Kota Ibushi

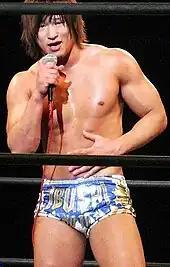
Ibushi in March 2015

On October 7, 2013, Ibushi, along with Naoki Sugabayashi and Sanshiro Takagi, representatives of both DDT and New Japan, held a press conference to announce that he had signed a dual contract with both promotions; three years with DDT and one year with New Japan, making him the first wrestler to have such a contract and officially have two home promotions. Ibushi wrestled his first match under a New Japan contract on October 14 at King of Pro-Wrestling, where he, Togi Makabe and Tomoaki Honma were defeated in a six-man tag team match by Bullet Club (Prince Devitt, Bad Luck Fale and Karl Anderson). Returning to the junior heavyweight division, Ibushi then began chasing Devitt for the IWGP Junior Heavyweight Championship. On January 4, 2014, at Wrestle Kingdom 8 in Tokyo Dome, Ibushi defeated Devitt to win the IWGP Junior Heavyweight Championship for the third time. Ibushi made his first successful title defense against El Desperado on February 11 at The New Beginning in Osaka. On March 6, Ibushi main evented New Japan's 42nd anniversary event, losing to Kazuchika Okada in the annual non-title match between the IWGP Junior Heavyweight and IWGP Heavyweight champions. On April 3, Ibushi made his second successful defense of the IWGP Junior Heavyweight Championship against Nick Jackson. Three days later at Invasion Attack 2014, Ibushi and El Desperado unsuccessfully challenged Nick and his brother Matt, The Young Bucks, for the IWGP Junior Heavyweight Tag Team Championship. Ibushi's third defense of the IWGP Junior Heavyweight Championship took place on May 3 at Wrestling Dontaku 2014, where he defeated Ryusuke Taguchi. On May 25 at Back to the Yokohama Arena, Ibushi unsuccessfully challenged Tomohiro Ishii for the NEVER Openweight Championship. On June 21 at Dominion 6.21, Ibushi successfully defended the IWGP Junior Heavyweight Championship against the winner of the 2014 Best of the Super Juniors, Ricochet. On July 4, Ibushi lost the title to Kushida in his fifth defense. During the match, Ibushi suffered a concussion, which forced him to pull out of the 2014 G1 Climax.